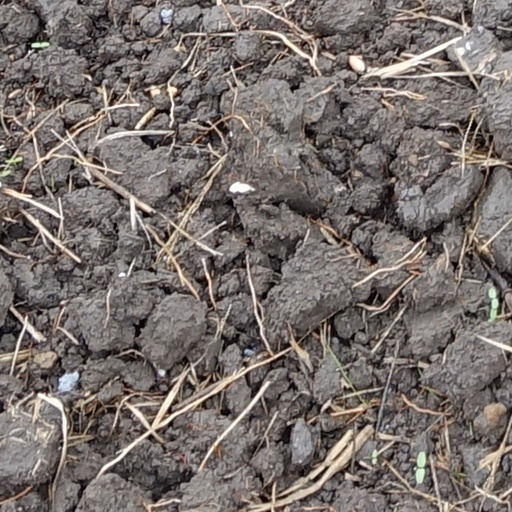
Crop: wheat